Pkah Thgall Meas

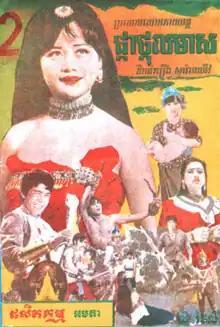
The Cambodian film poster.

Pkah Thgall Meas (Khmer: ផ្កាថ្កុលមាស) (The Golden Ball of 1969) is a 1975 Cambodian drama film. It was a well-known film in Cambodia before the Khmer Rouge gained power.